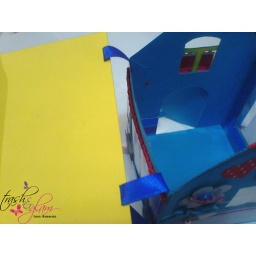
The small house roof fastens by means of the ribbons passed in a cut.